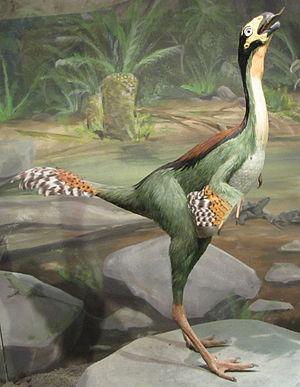
Les Dinosauria, plus communément appelés dinosaures, forment un super-ordre ainsi qu'un clade extrêmement diversifié de sauropsides de la sous-classe des diapsides. Ce sont des archosaures ovipares, ayant en commun une posture érigée et partageant un certain nombre de synapomorphies telles que la présence d'une crête deltopectorale allongée au niveau de l'humérus et un acetabulum perforant le bassin. Présents dès le milieu du Ladinien, il y a environ 240 Ma, la branche non avienne des dinosaures disparait entièrement lors de l'extinction Crétacé-Paléogène il y a 66 Ma. Les oiseaux, la branche avienne des dinosaures, a émergé de petits dinosaures théropodes du Jurassique supérieur. Ainsi la survie des oiseaux à cette extinction, leur diversification considérable durant le Cénozoïque, en fait le seul groupe vivant actuel de dinosaures.